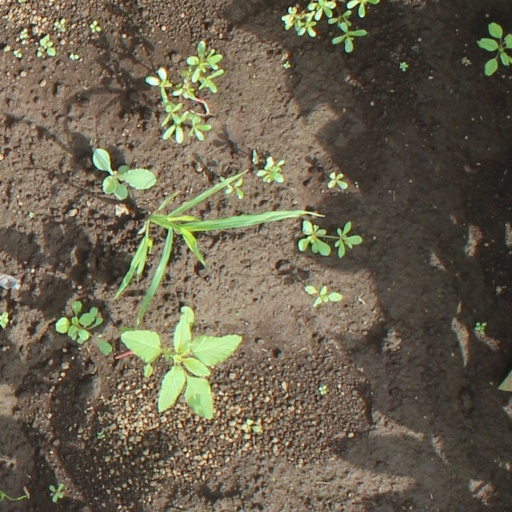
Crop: soybean